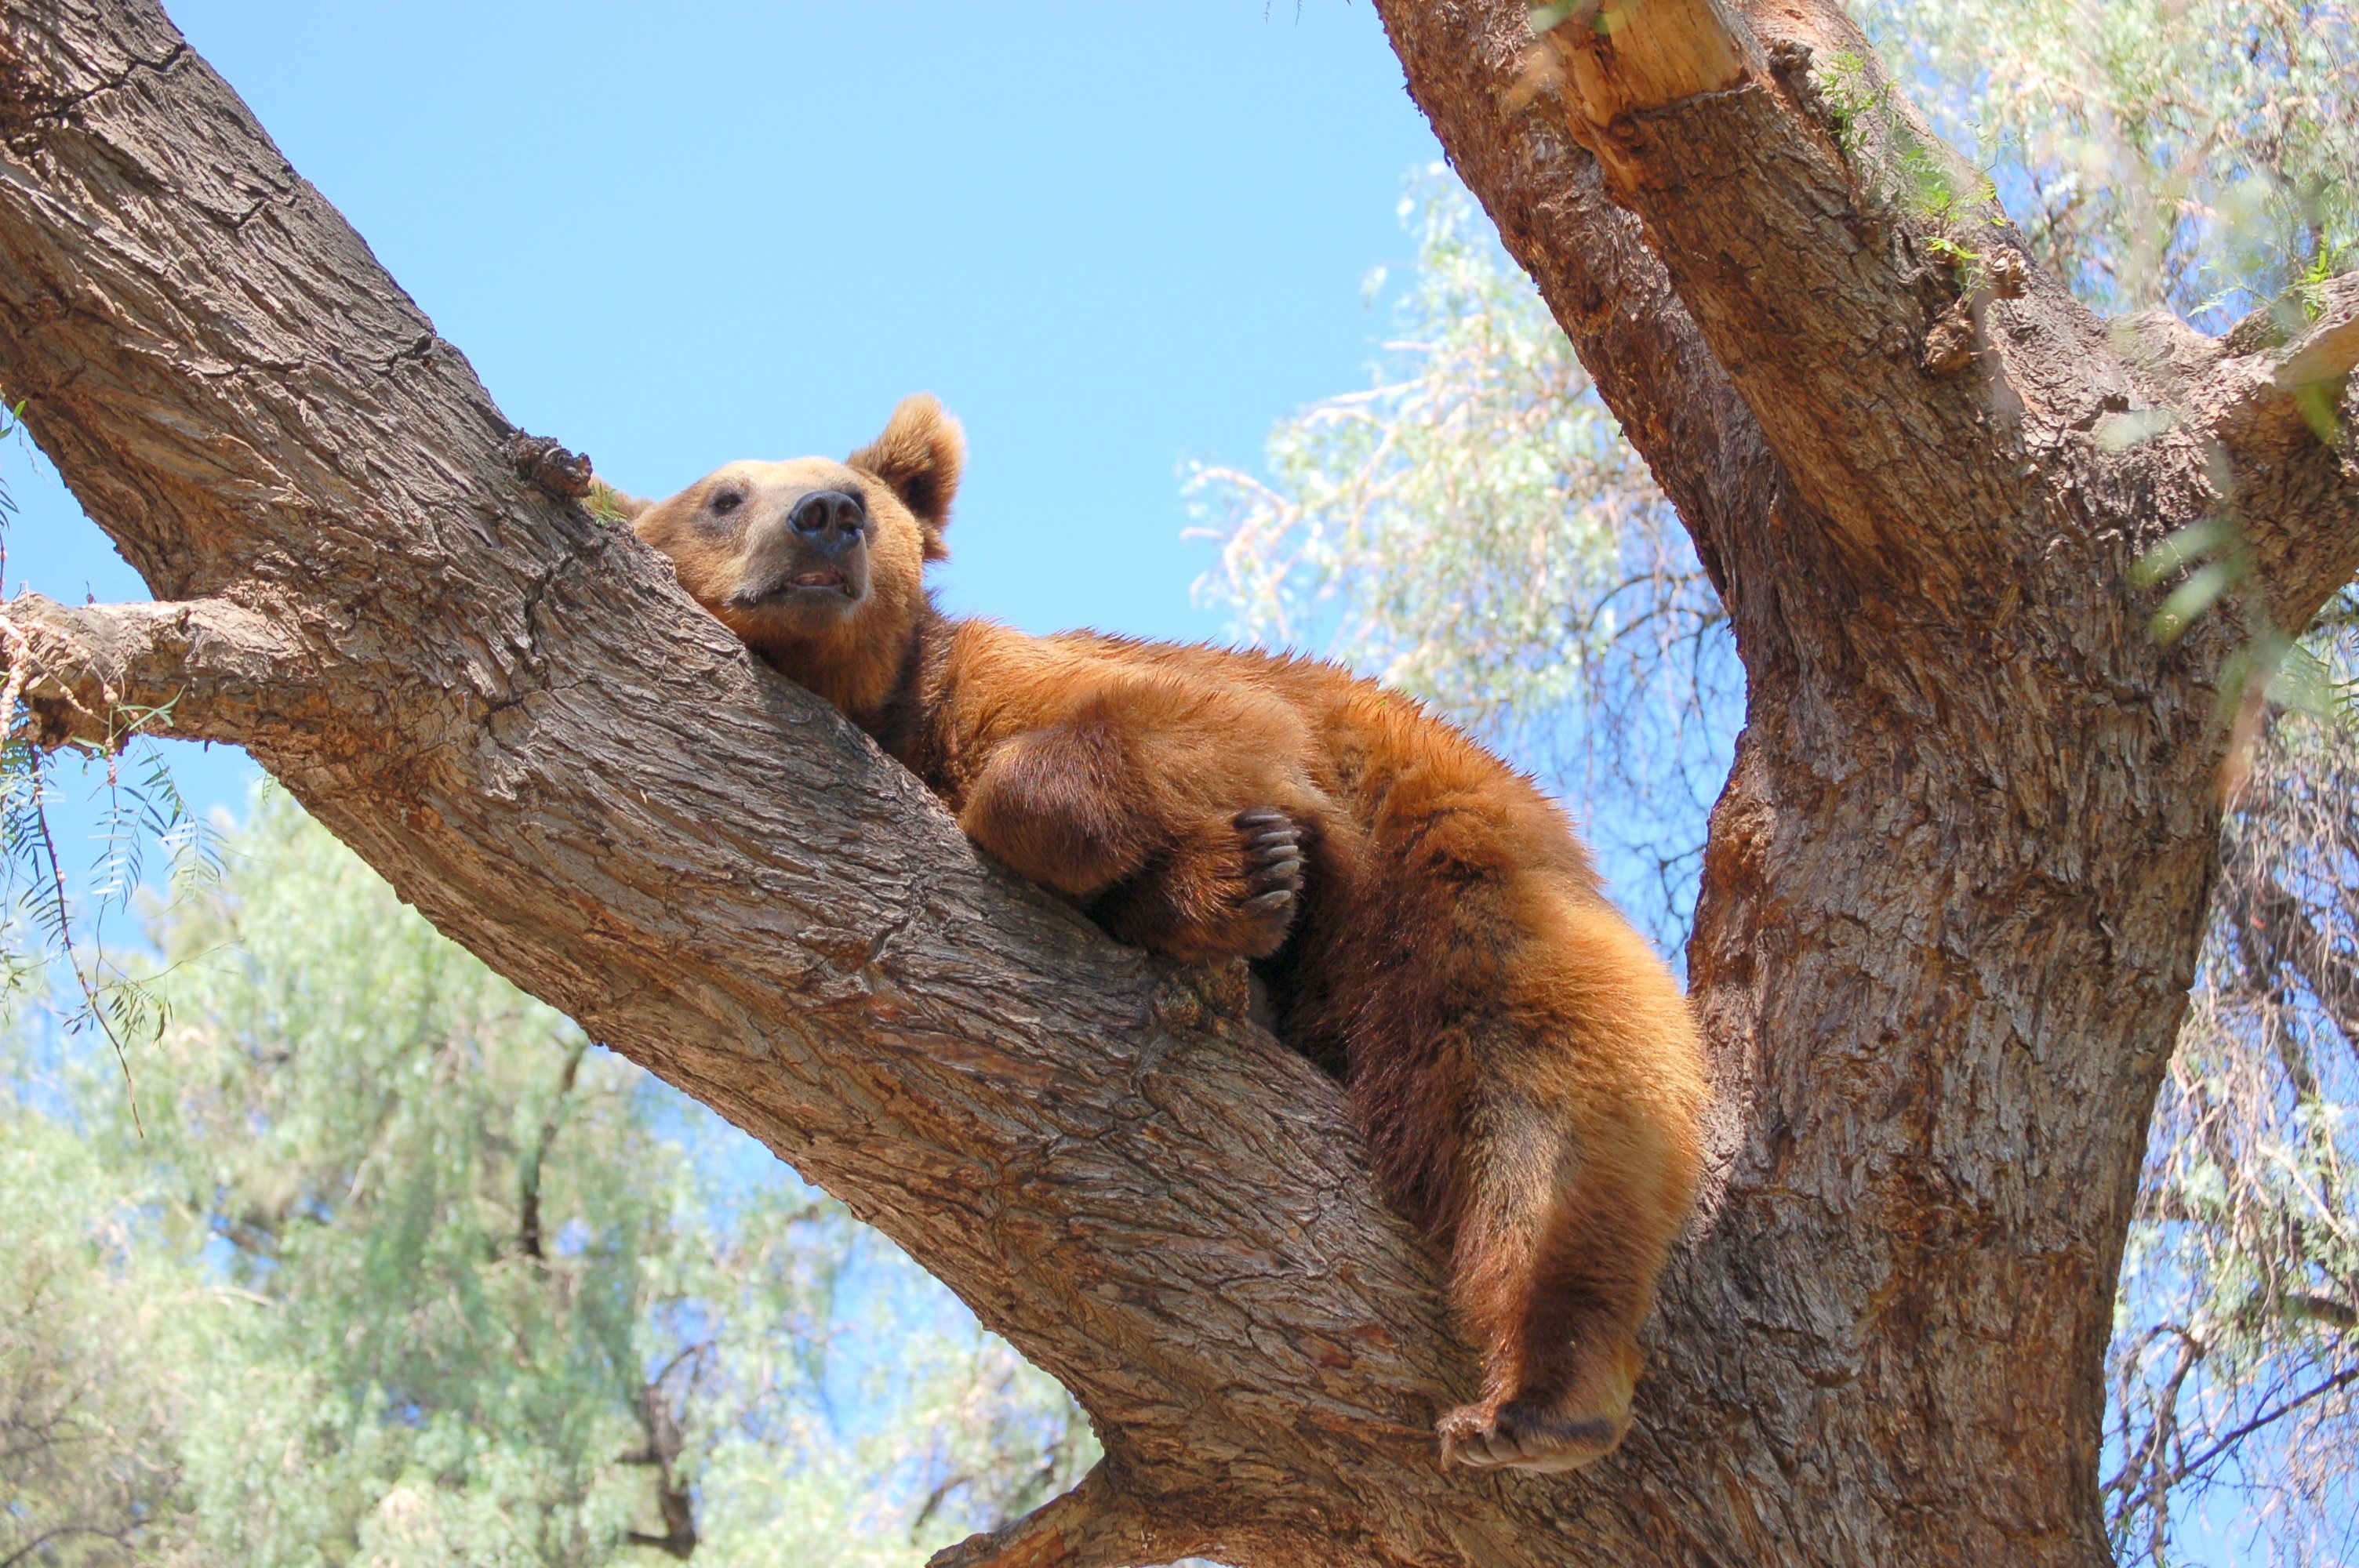
landscape, tree, nature, forest, outdoor, branch, kid, animal, cute, bear, wildlife, grizzly, wild, evening, zoo, brown, mammal, tourism, fauna, brown bear, nap, tired, nordic, ursus, wildness, grizzly bear, arctos, taiga